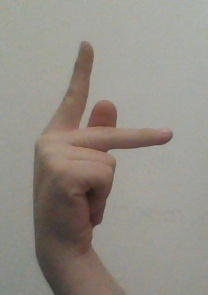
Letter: dha